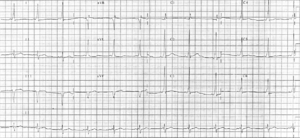
Le syndrome de Wolff-Parkinson-White est un trouble rare du rythme cardiaque secondaire à un syndrome de pré-excitation électrique ventriculaire. Il est dû à la présence anormale d'une voie de conduction appelée faisceau de Kent.